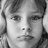
Emotion: neutral